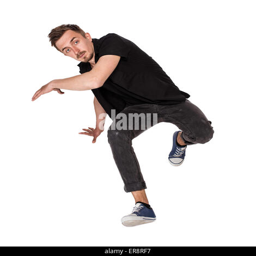
break dancer doing handed handstand against a white background